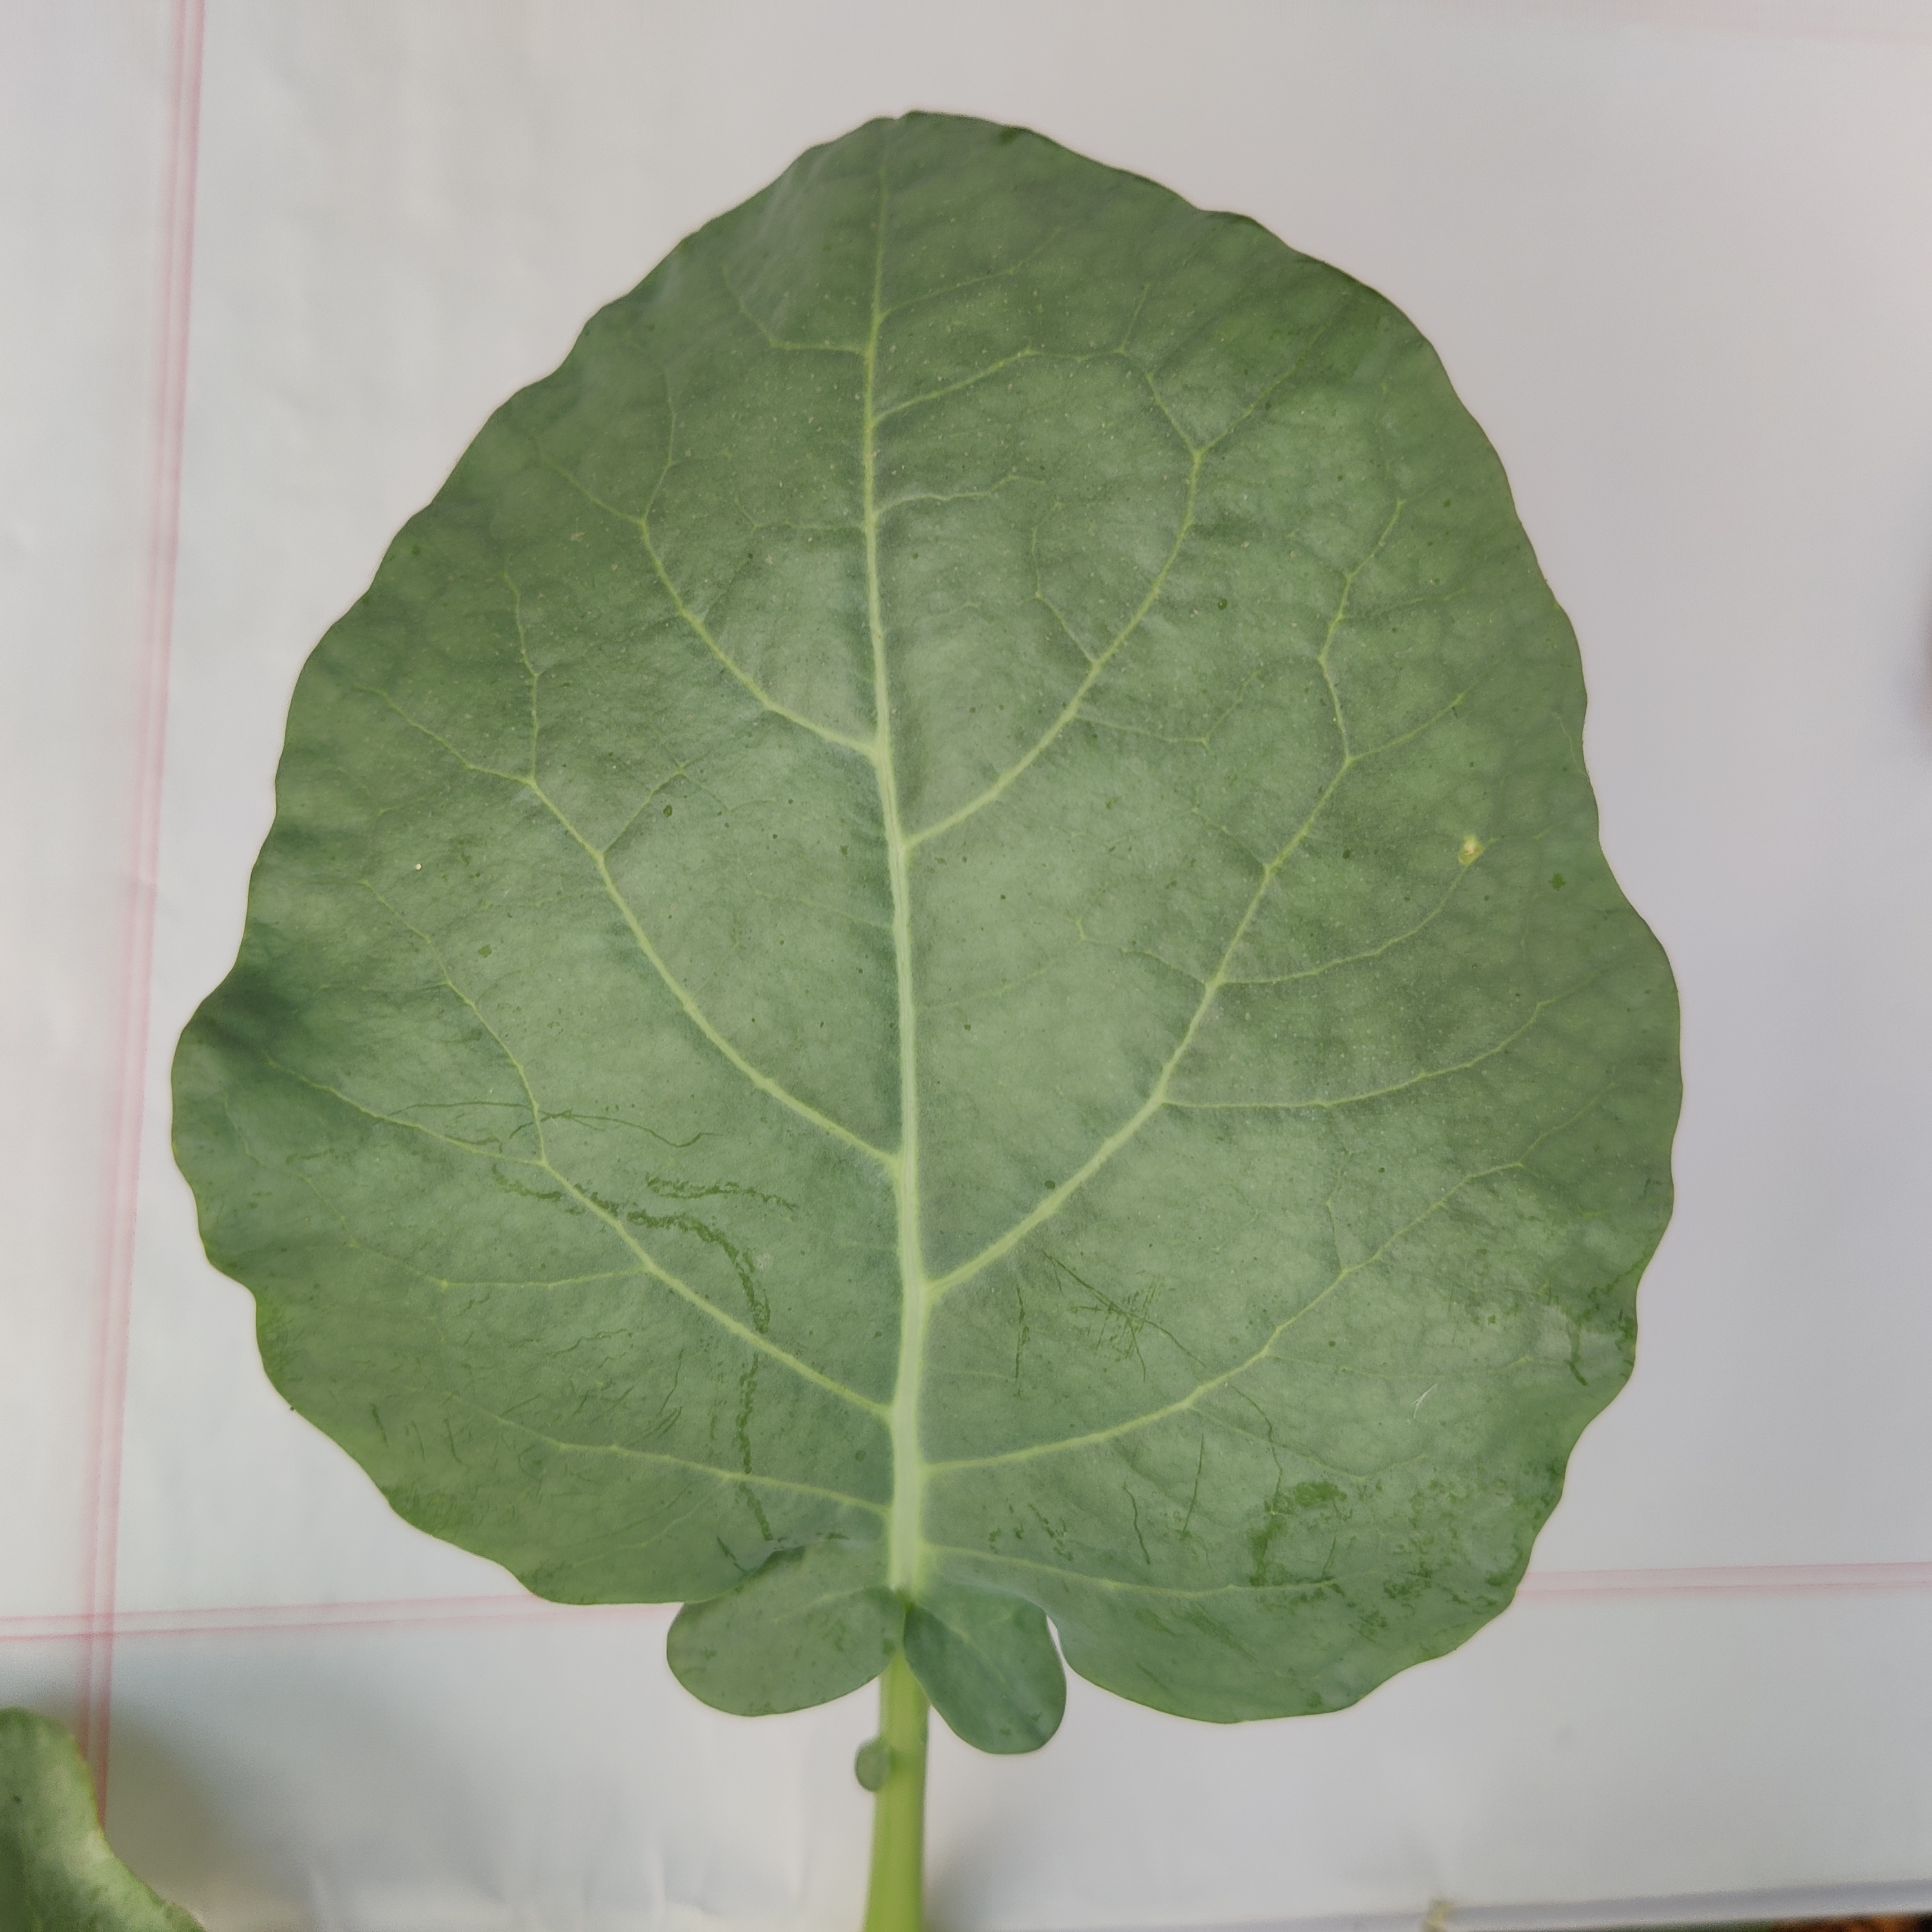
Label: Healthy